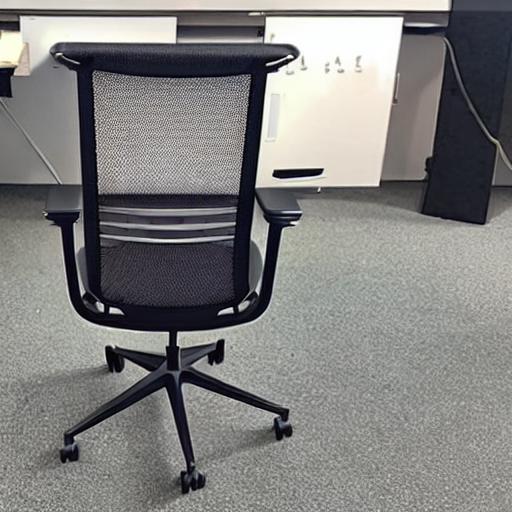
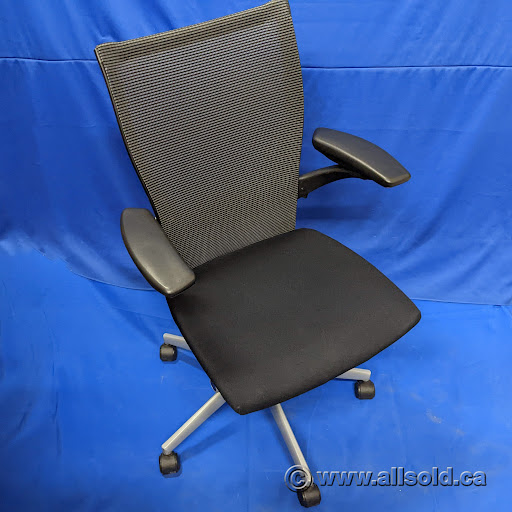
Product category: items_chair
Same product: no